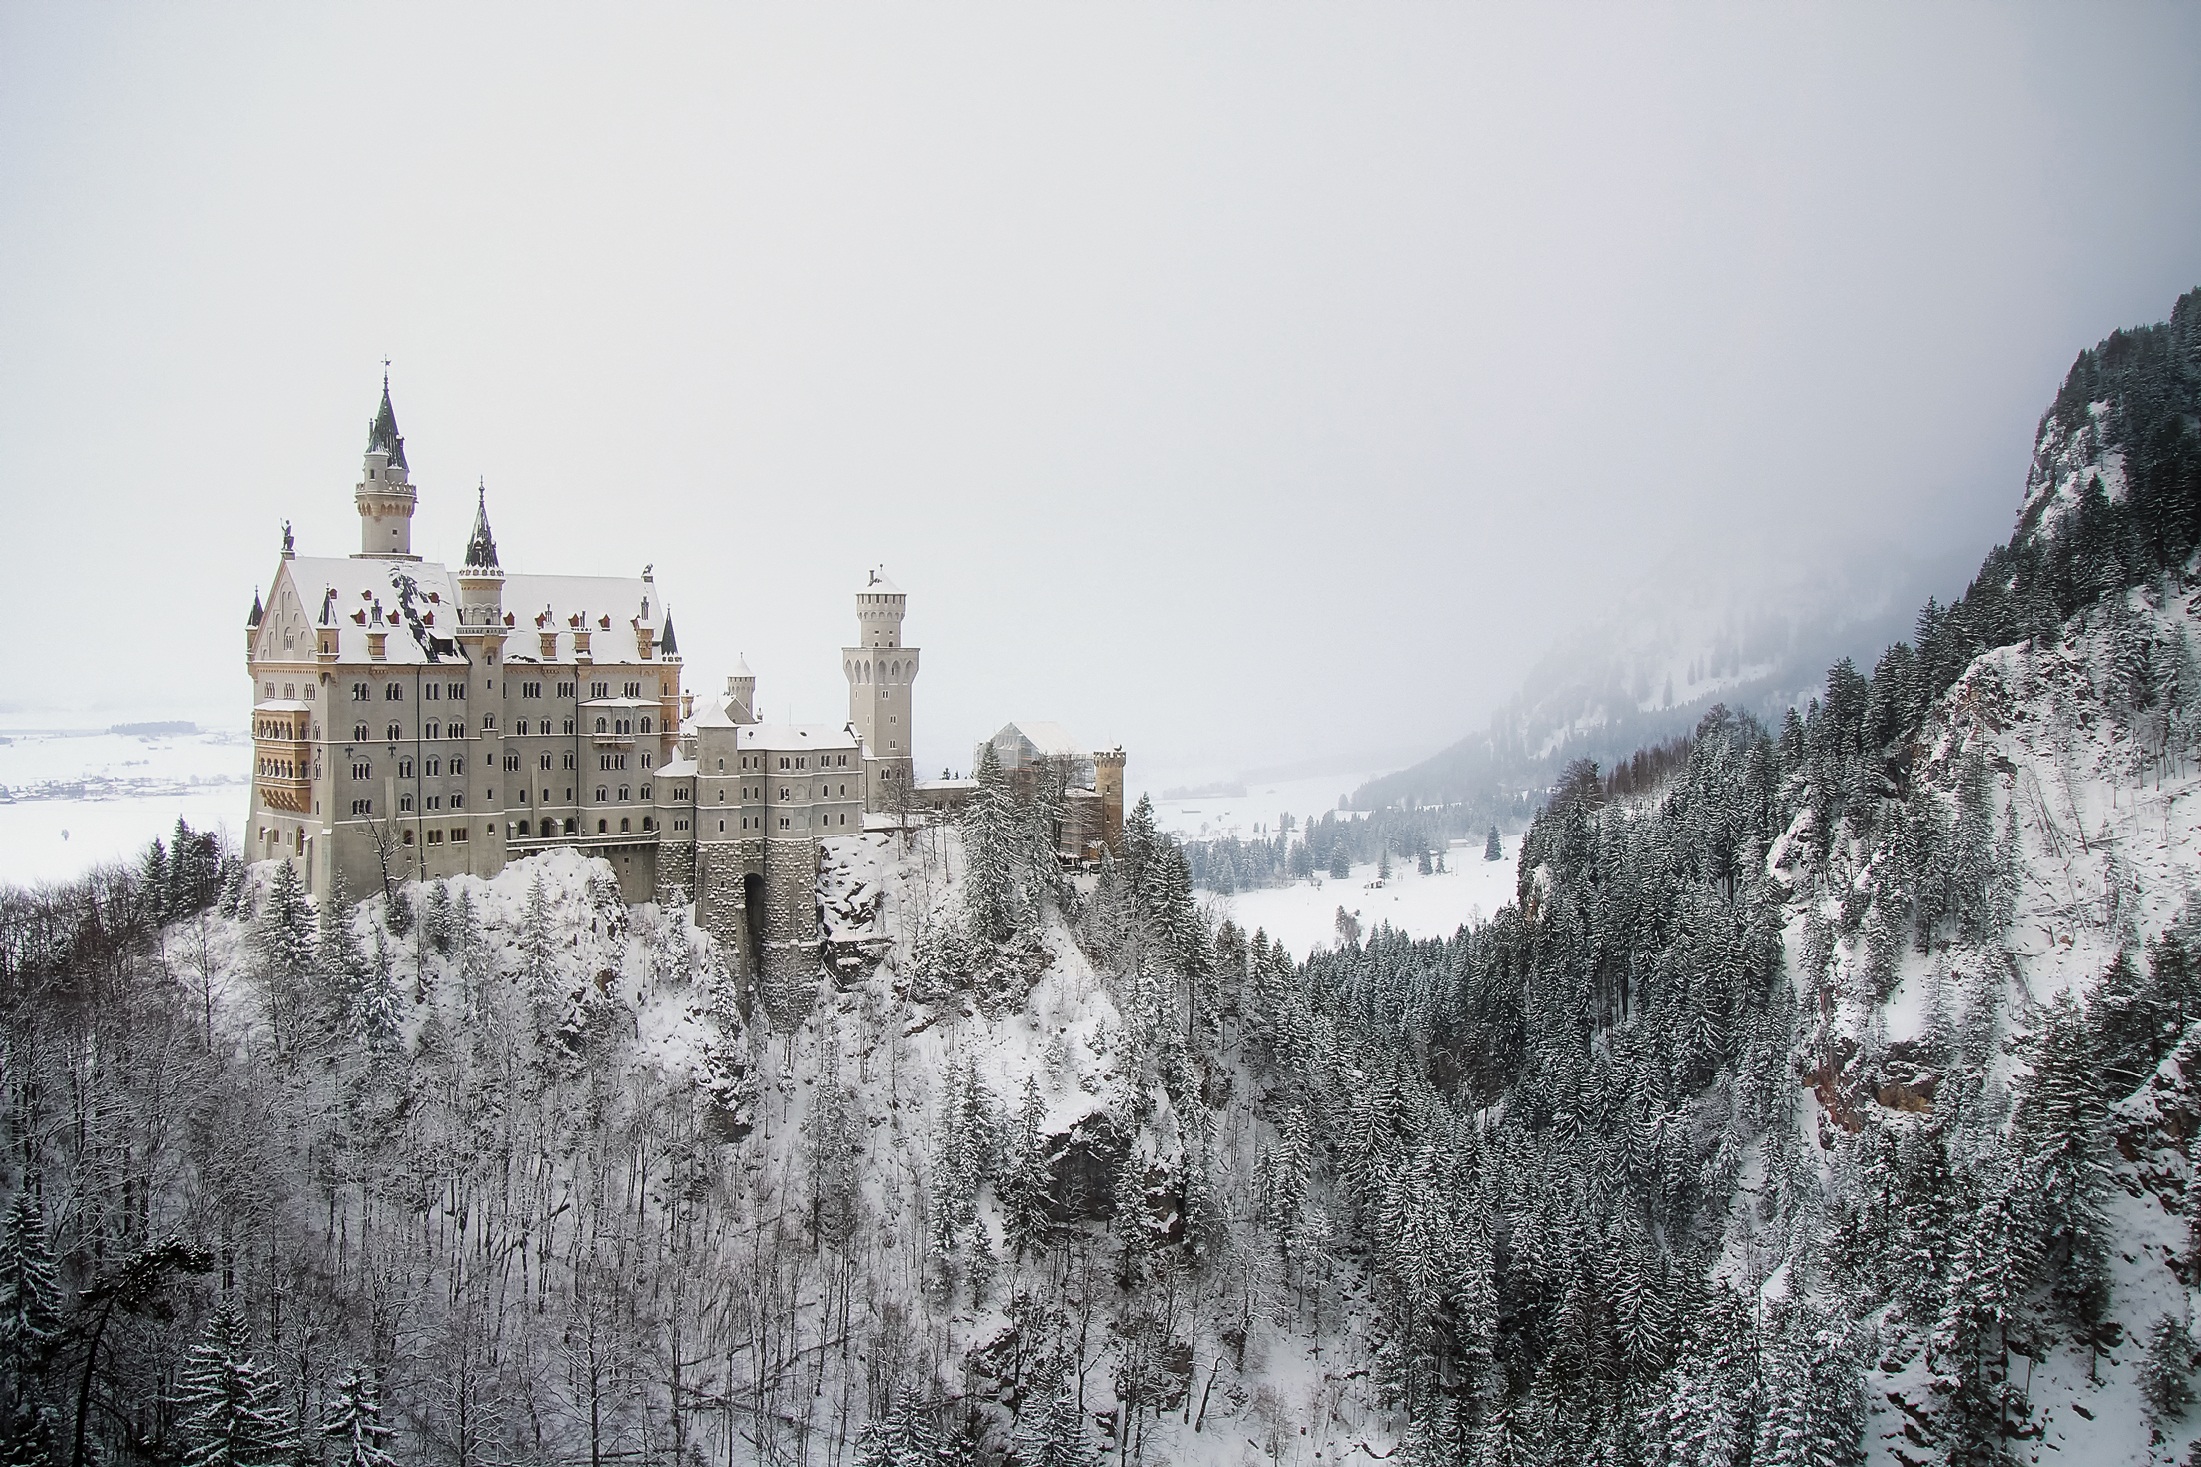
landscape, nature, forest, mountain, snow, winter, fog, sunrise, mist, countryside, palace, mountain range, country, ice, weather, castle, landmark, historic, tourism, season, trees, outdoors, woods, hdr, mountains, germany, bavaria, neuschwanstein, famous